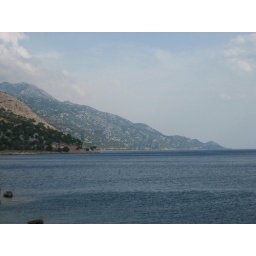
Velebit mountain range near Karlobag on the road from Rijeka to Zadar.